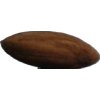
Label: Almonds 1